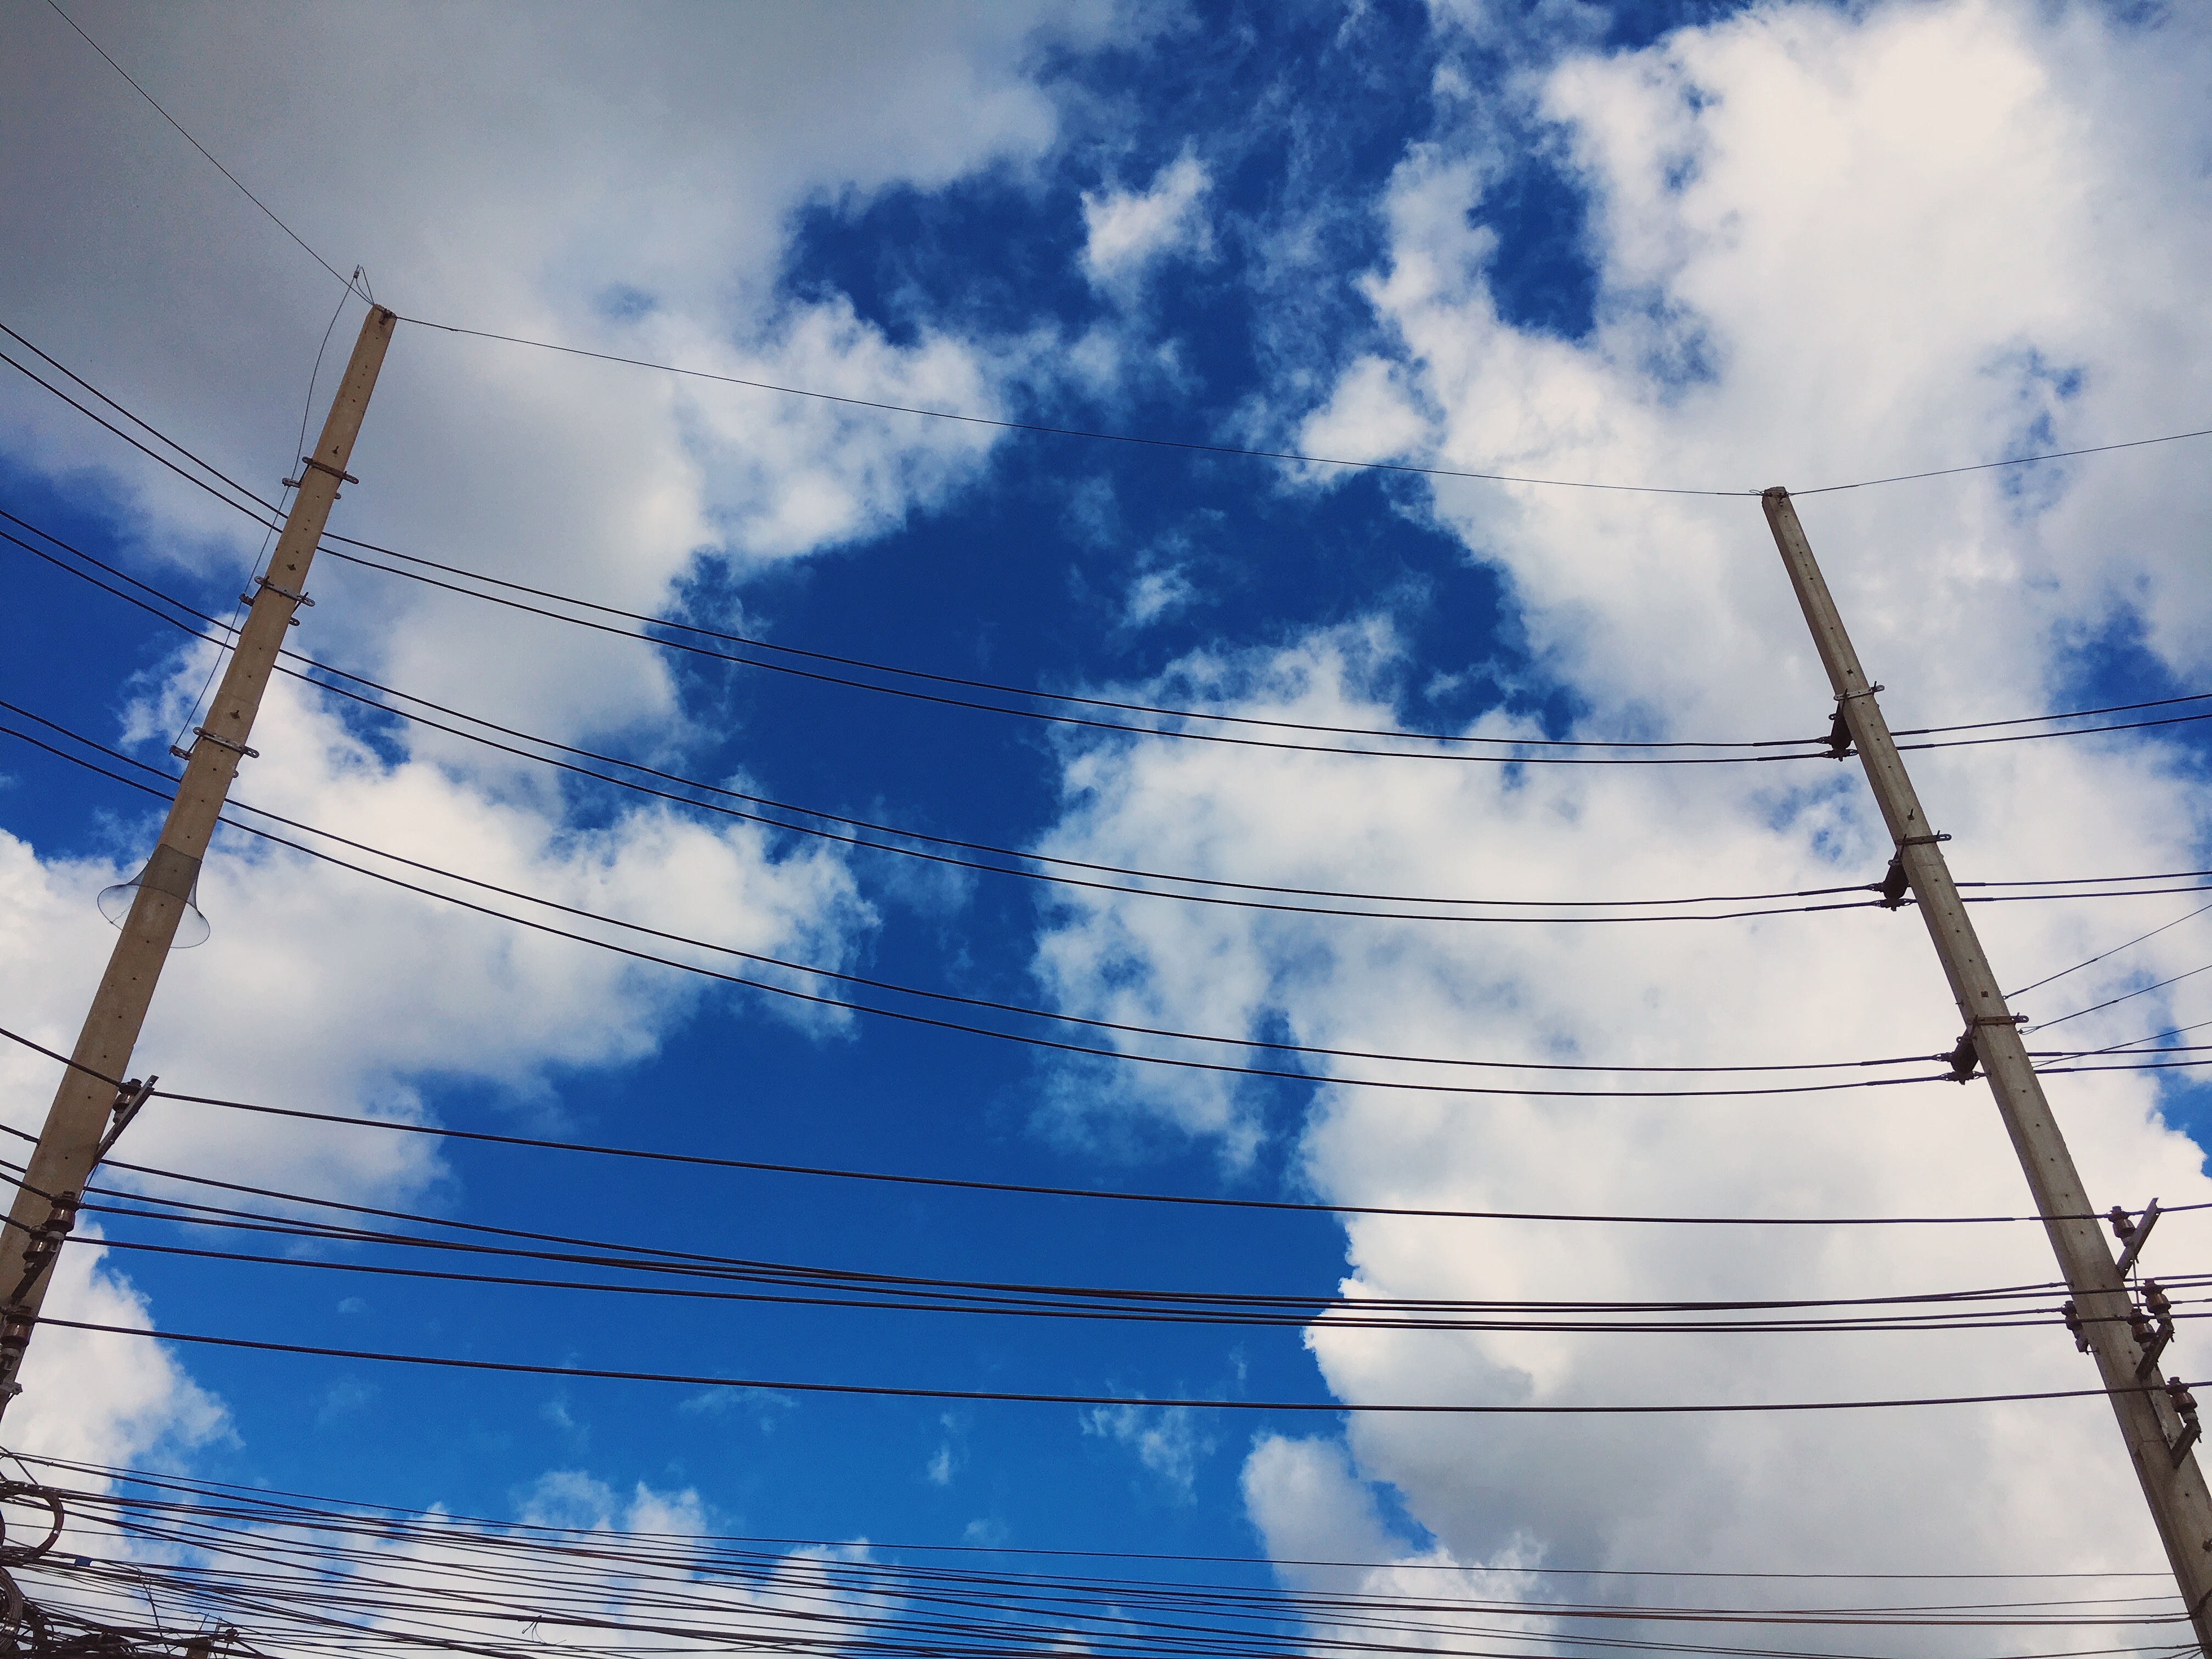
cloud, sky, boat, ship, line, reflection, vehicle, mast, sailing, blue, electricity, sailboat, sail, watercraft, sailing ship, tall ship